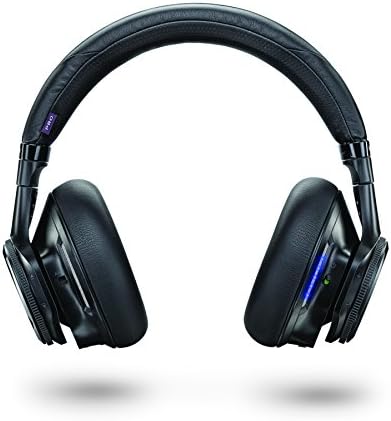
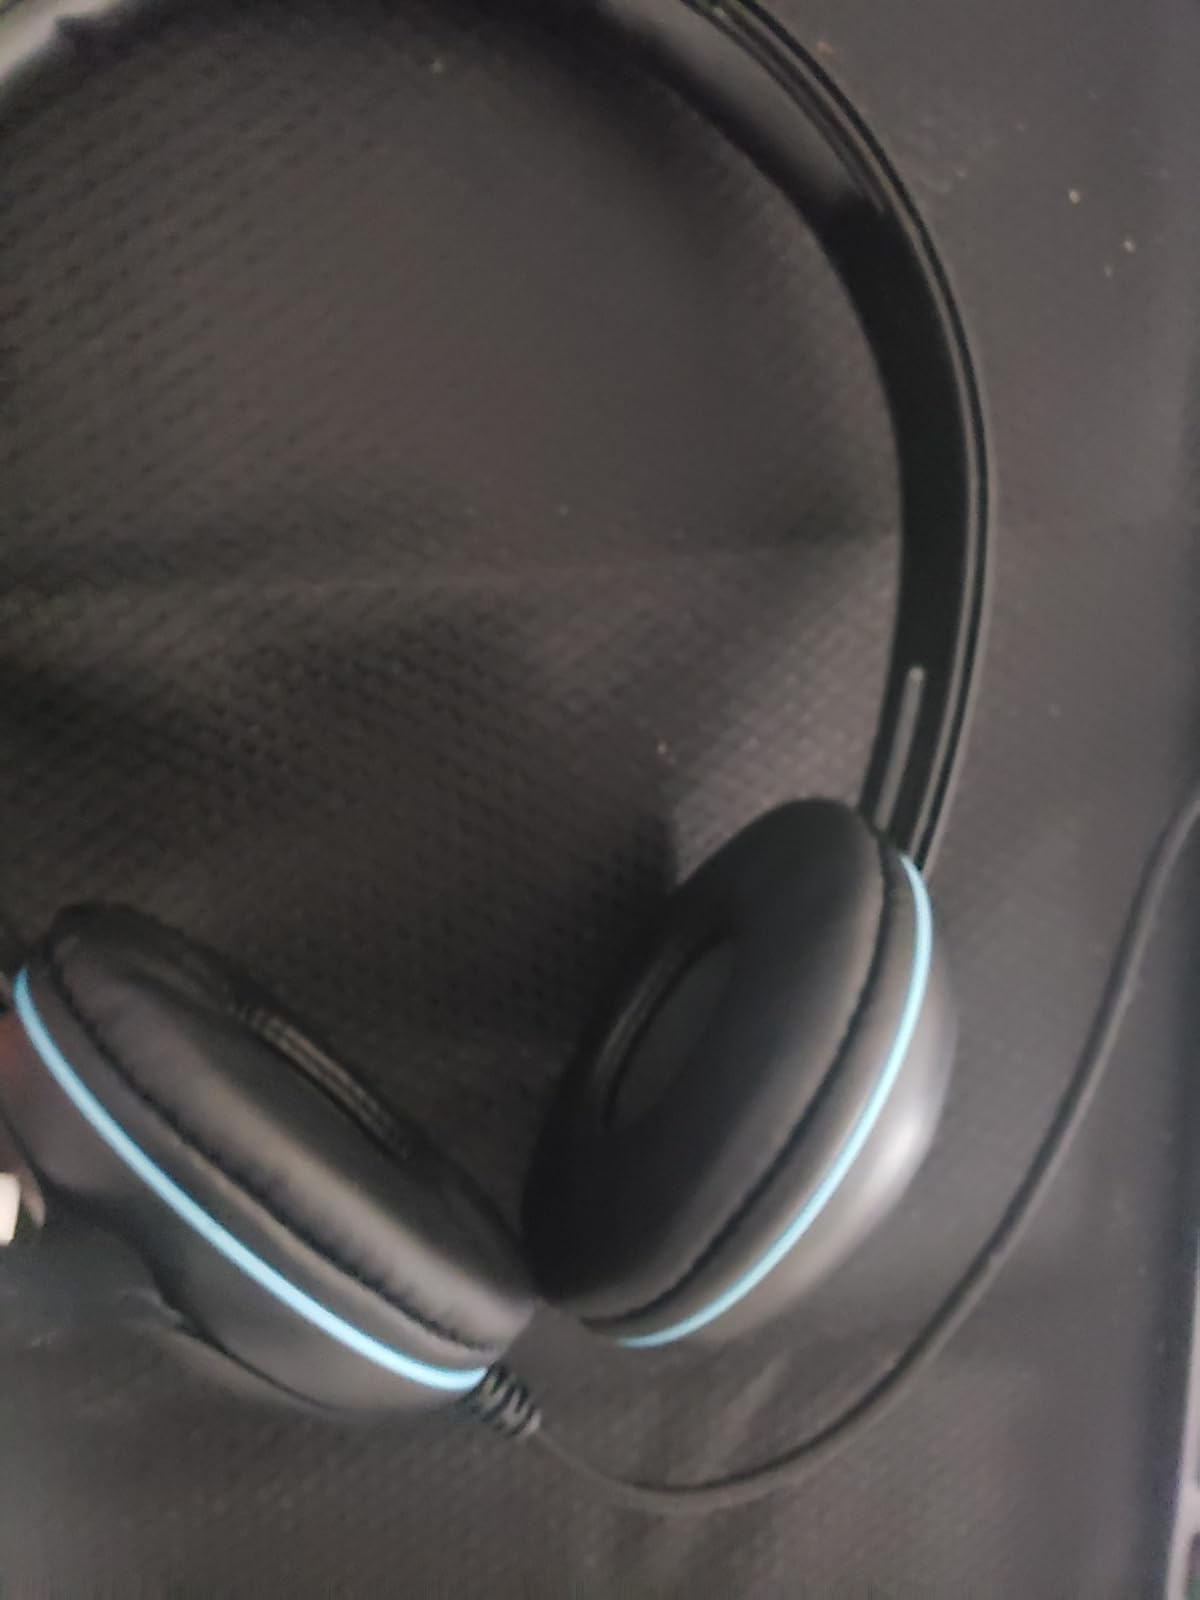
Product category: headphones
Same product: no